Molecular biology

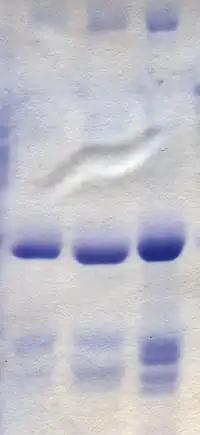
Proteins stained on a PAGE gel using Coomassie blue dye

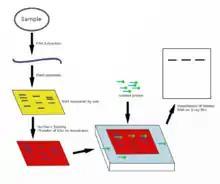
Northern blot diagram

Gel electrophoresis is a technique which separates molecules by their size using an agarose or polyacrylamide gel. This technique is one of the principal tools of molecular biology. The basic principle is that DNA fragments can be separated by applying an electric current across the gel - because the DNA backbone contains negatively charged phosphate groups, the DNA will migrate through the agarose gel towards the positive end of the current. Proteins can also be separated on the basis of size using an SDS-PAGE gel, or on the basis of size and their electric charge by using what is known as a 2D gel electrophoresis.